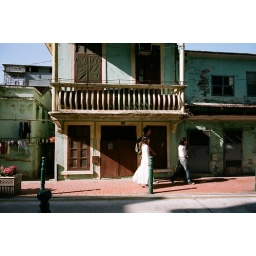
walking under the balcony